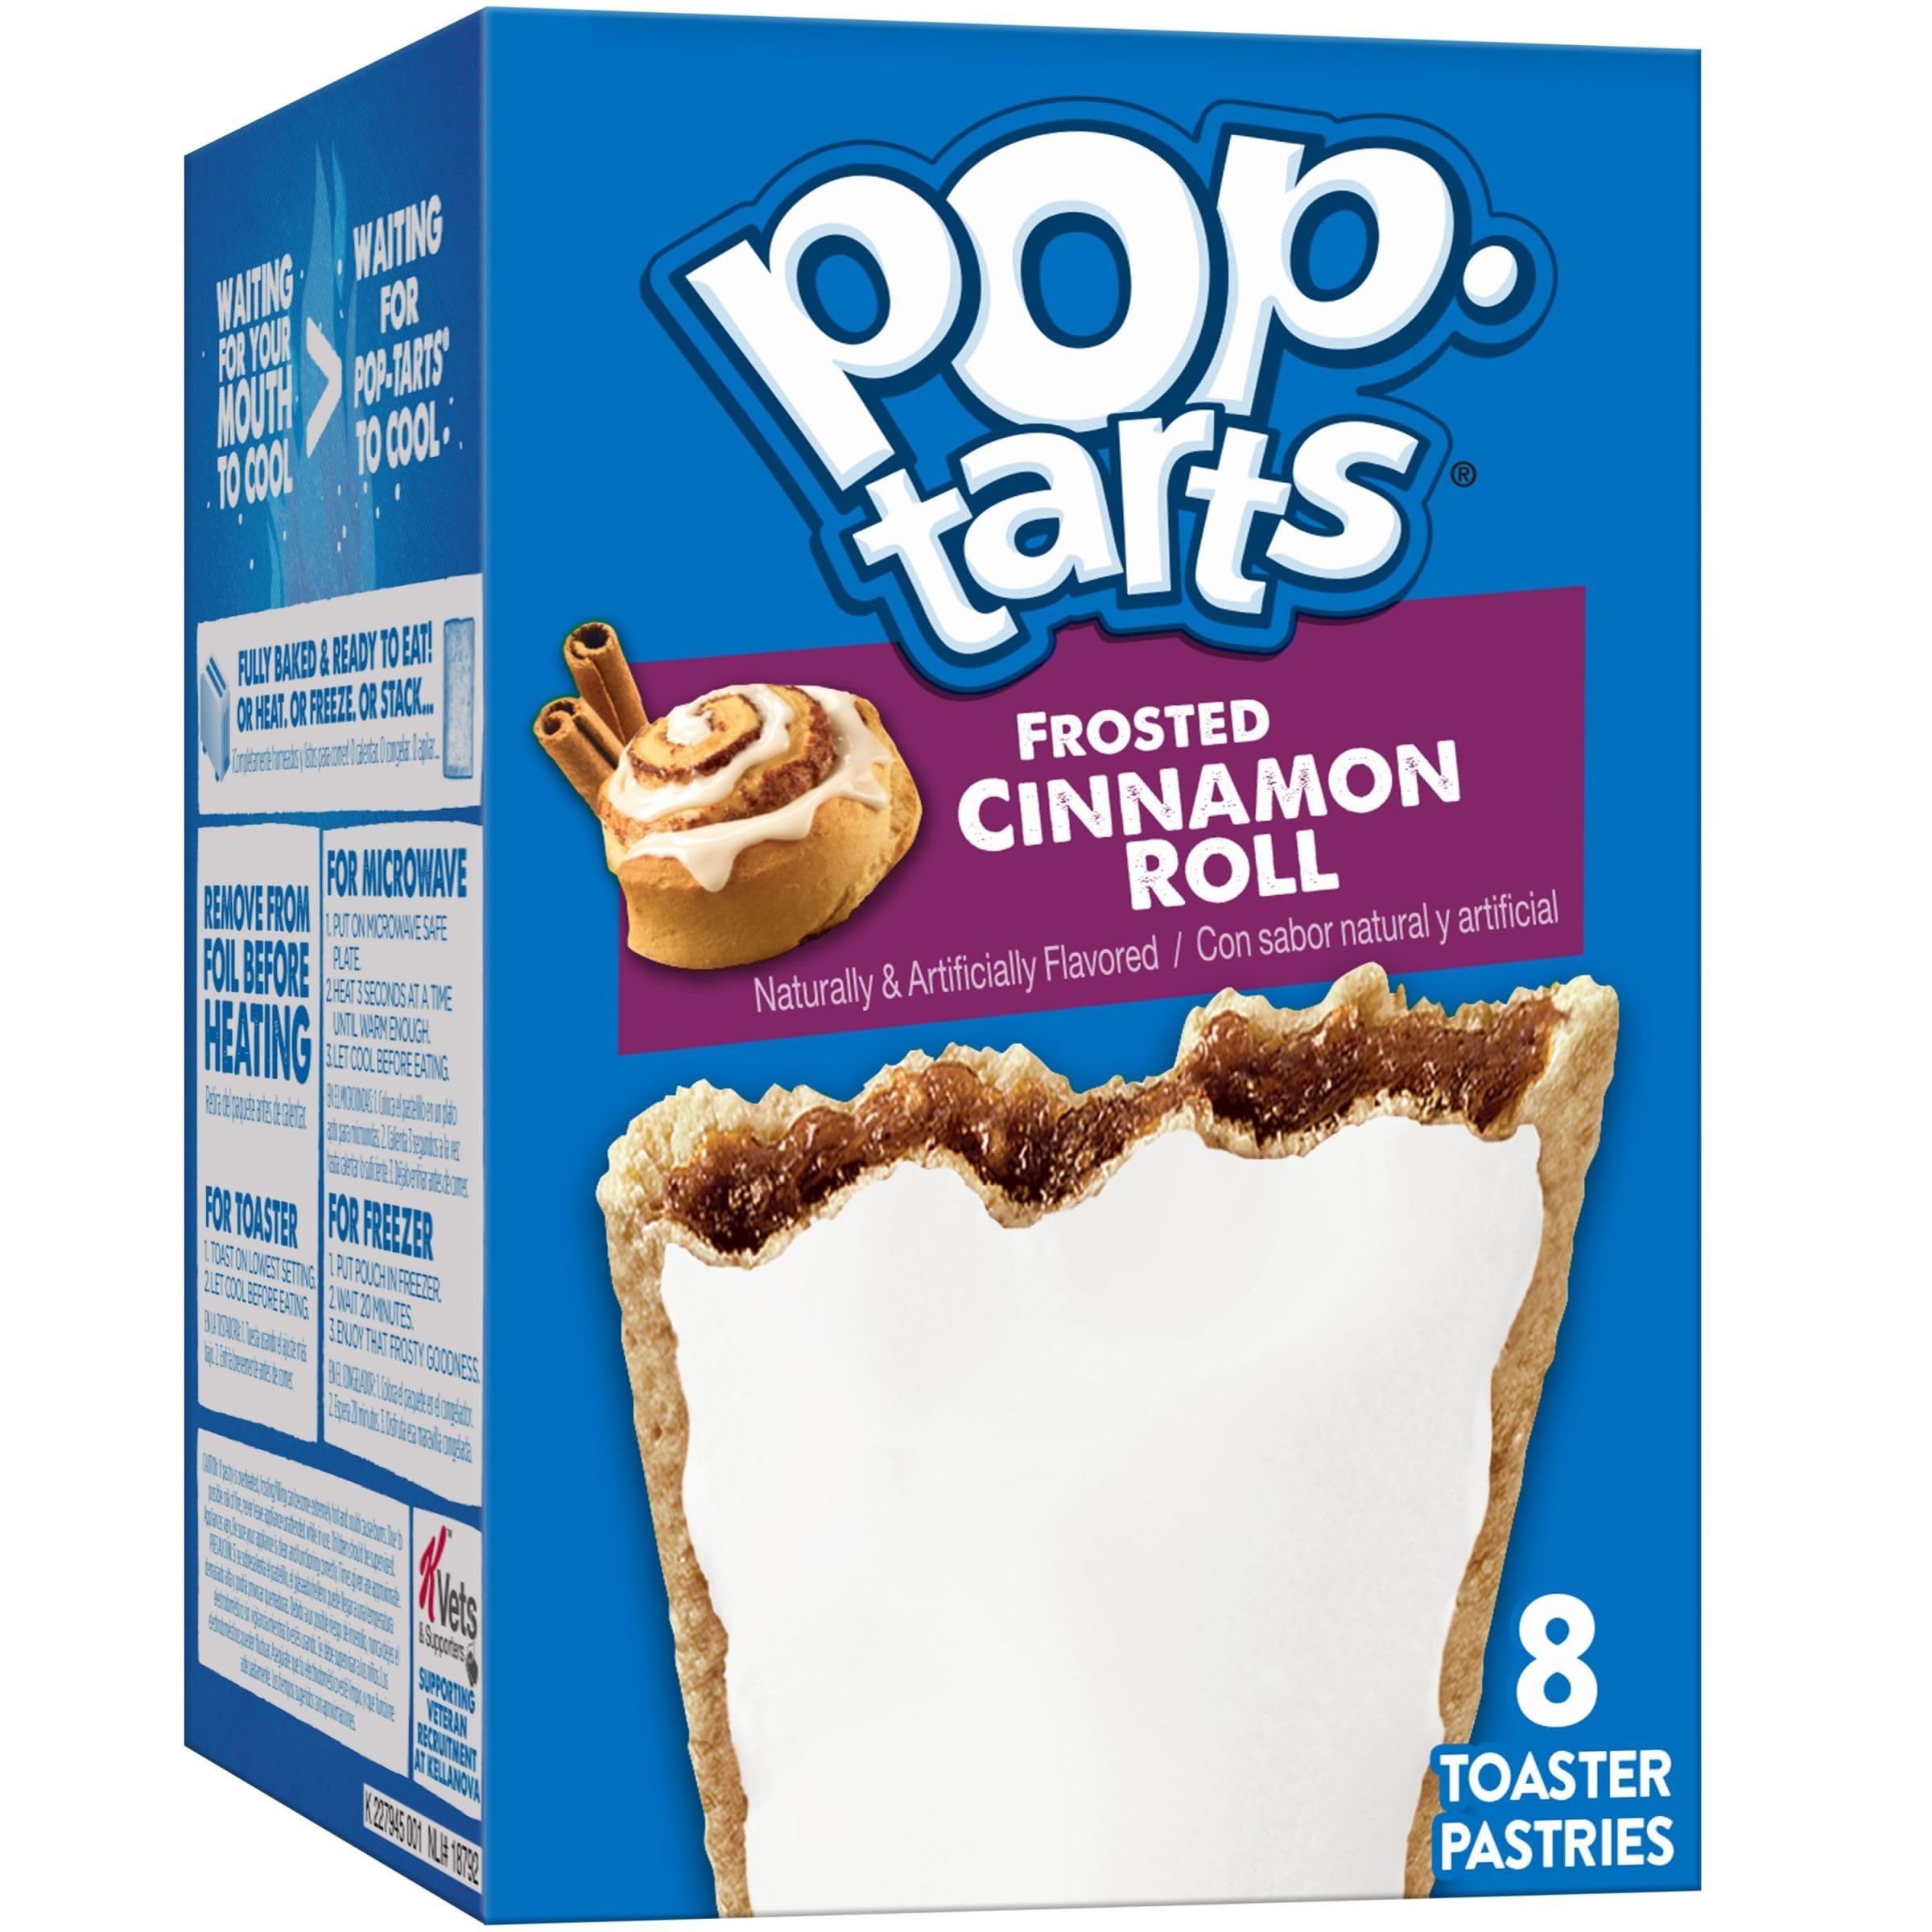
Item Name: Pop-Tarts Toaster Pastries, Breakfast Foods, Kids Snacks, Frosted Cinnamon Roll, 13.5oz Box (8 Pop-Tarts)
Bullet Point 1: Start your day with tasty pastry crust and sweet cinnamon roll flavor; A delicious morning treat that’s great for kids and adults
Bullet Point 2: Soft toaster pastries with frosting on the outside and cinnamon roll-flavored filling on the inside; Convenient breakfast treat on the go
Bullet Point 3: Delicious part of a quick breakfast; Good source of 3 B vitamins; Contains wheat and soy ingredients
Bullet Point 4: A travel-ready toaster pastry perfect for lunchboxes and kids snacks; Enjoy Pop-Tarts from the pack or warm from the toaster or microwave
Bullet Point 5: Includes 1, 13.5oz box containing 8 toaster pastries; 4 pouches total, 2 pastries per pouch; Shelf stable and packaged for freshness
Value: 13.5
Unit: Ounce

Price: 6.9